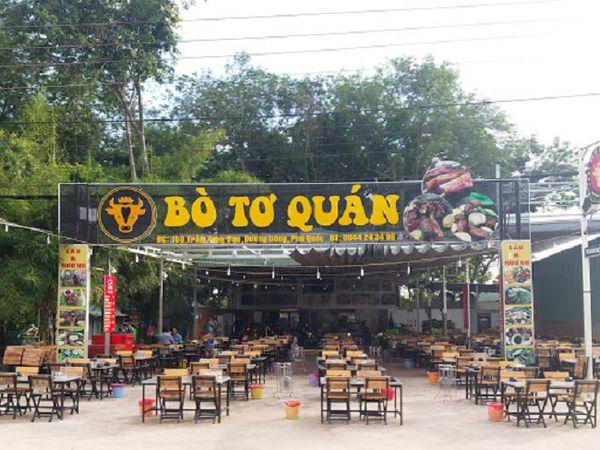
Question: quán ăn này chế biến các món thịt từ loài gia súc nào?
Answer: quán ăn này chế biến các món từ thịt bò